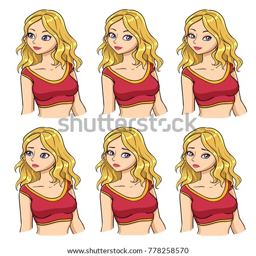
beautiful cartoon blonde girl with curly hair , portrait of different emotional states , isolated on a white background .